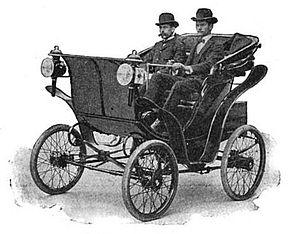
Andrew Lawrence Riker, né en 1868 et décédé en 1930 à 62 ans, était un constructeur automobile pionnier de l'industrie automobile américaine, et pilote à l'occasion en compétitions.